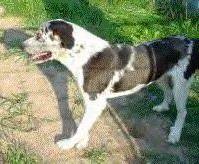
Label: dog